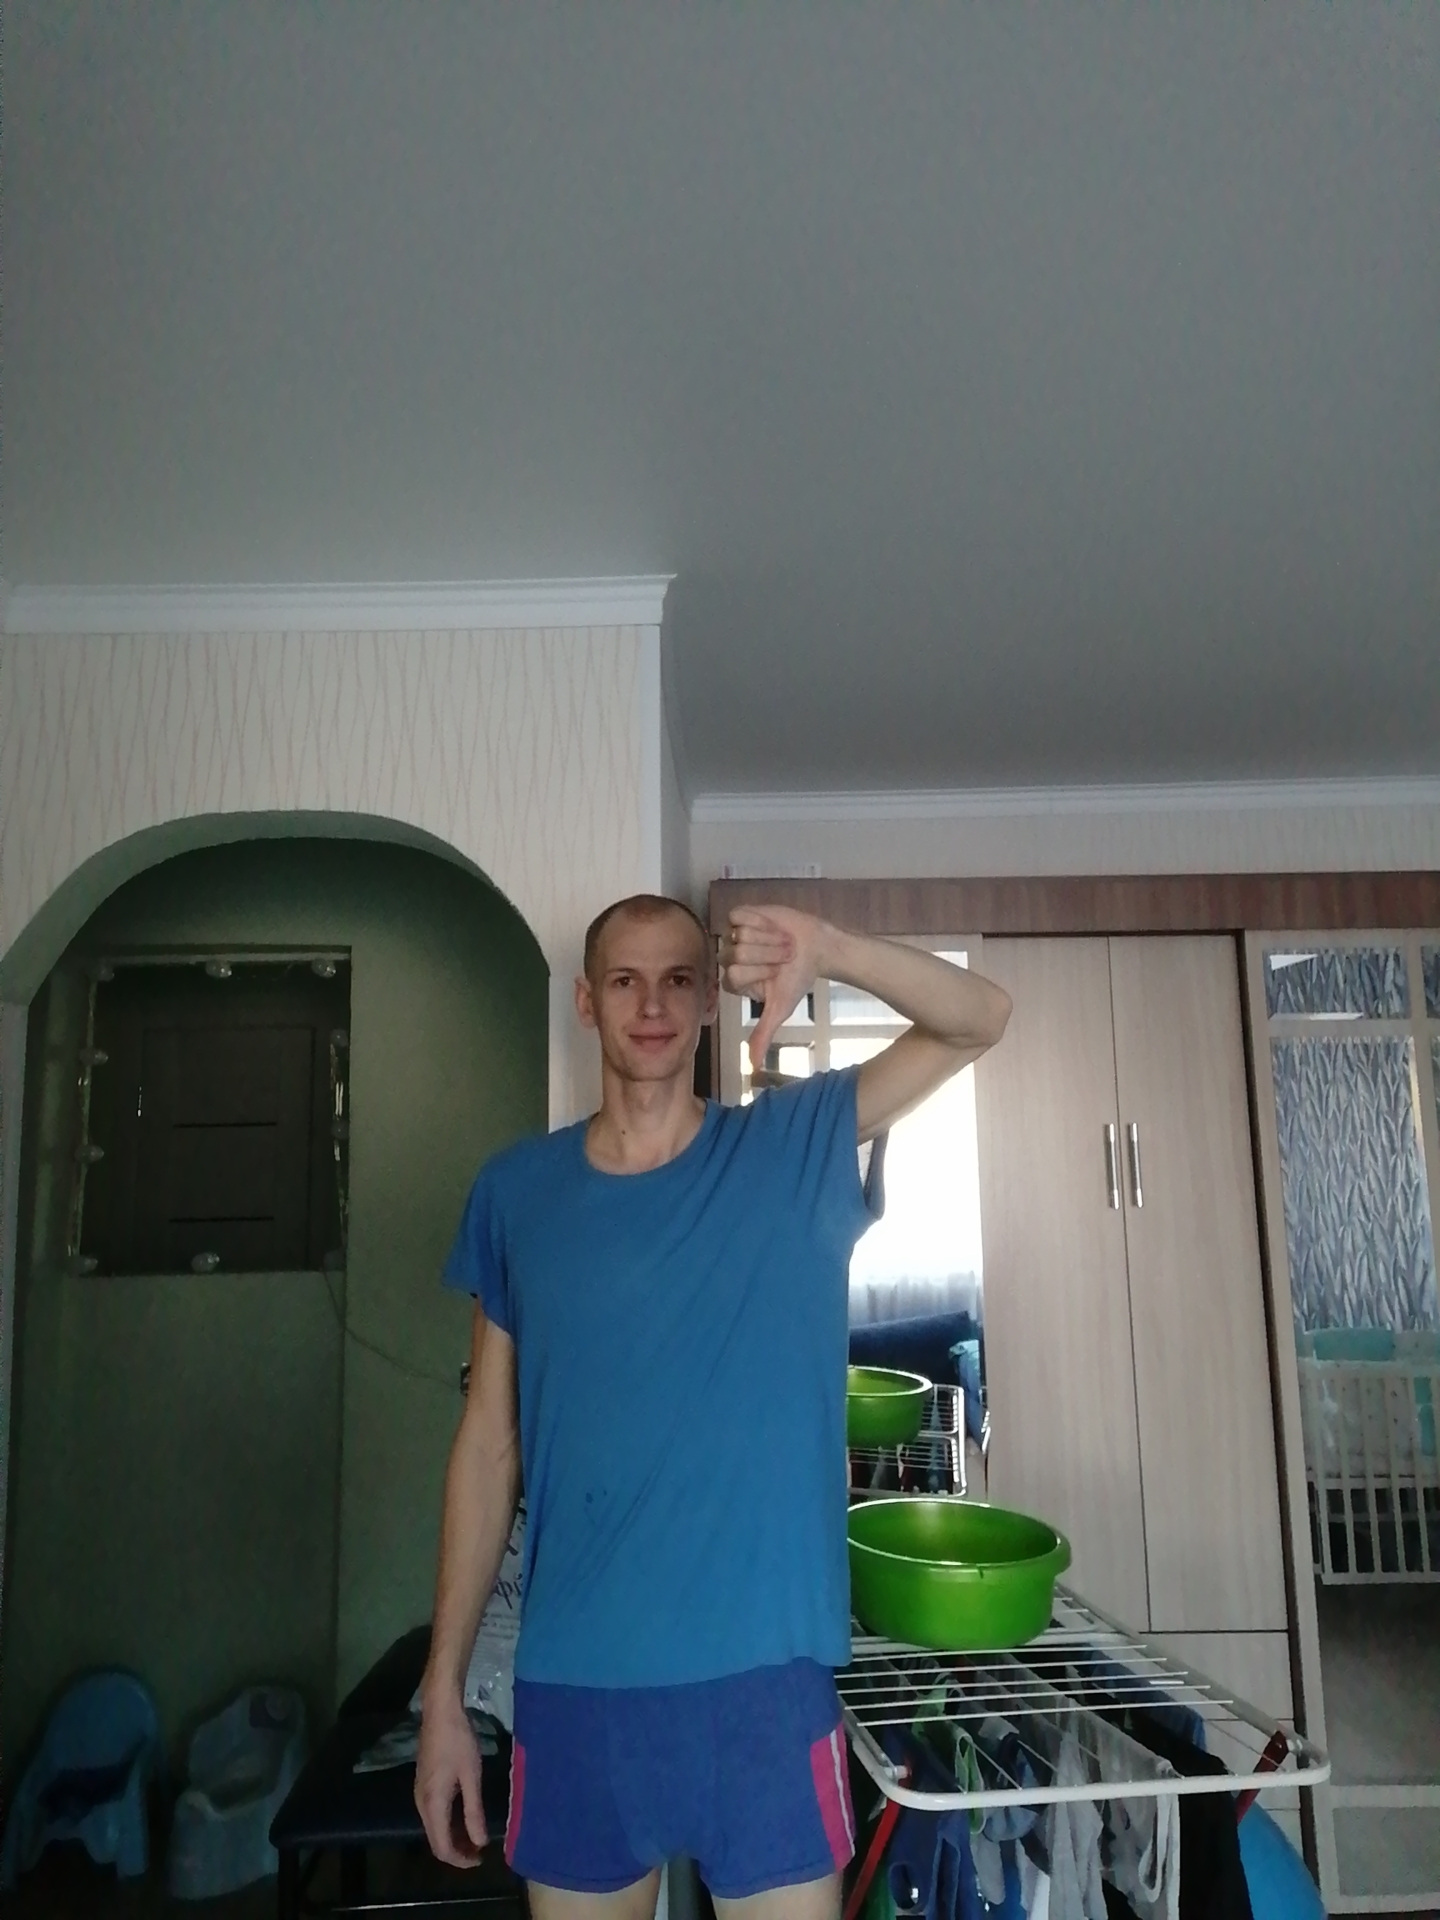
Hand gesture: dislike